Amoretti Brothers

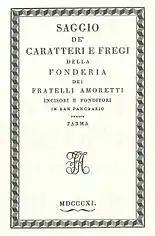
Manual typographical Amoretti Brothers, 1811

After the death of Don Andrea in 1807, Francesco Amoretti assumed direction of the workshop. The business of selling types and typography tools (presses, forms, moulds, barrettes, composers, etc.) flourished, as evidenced by reports that French imperial officials relayed to the Parisian Government, regarding the productive activities of the Department of the Taro, a newly formed administrative area under the Napoleonic regime.